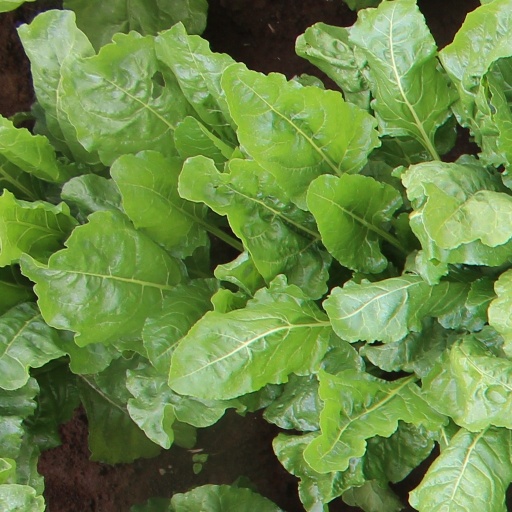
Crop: sugar beet